History of medical cannabis

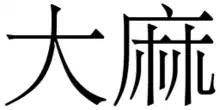
"Dàmá", the Chinese word for "cannabis", compounds "big; great" and "cannabis; hemp."

Cannabis, called "má" 麻 (meaning "hemp; cannabis; numbness") or "dàmá" (with the compound , meaning "big; great") in Chinese, was used in Taiwan for fiber starting about 10,000 years ago.